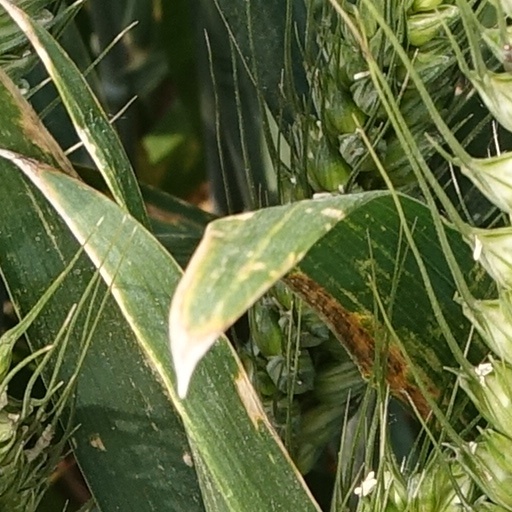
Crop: wheat